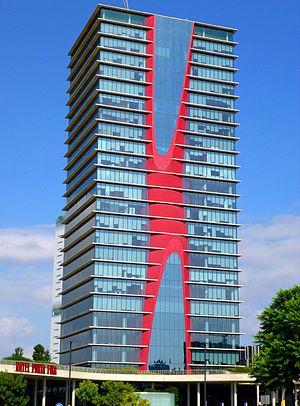
Torre Realia BCN est un gratte-ciel de Barcelone d'une hauteur de 112 mètres et comportant 24 étages. Sa construction a débuté en 2006 pour se terminer en mai 2009.